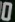
Number: 0